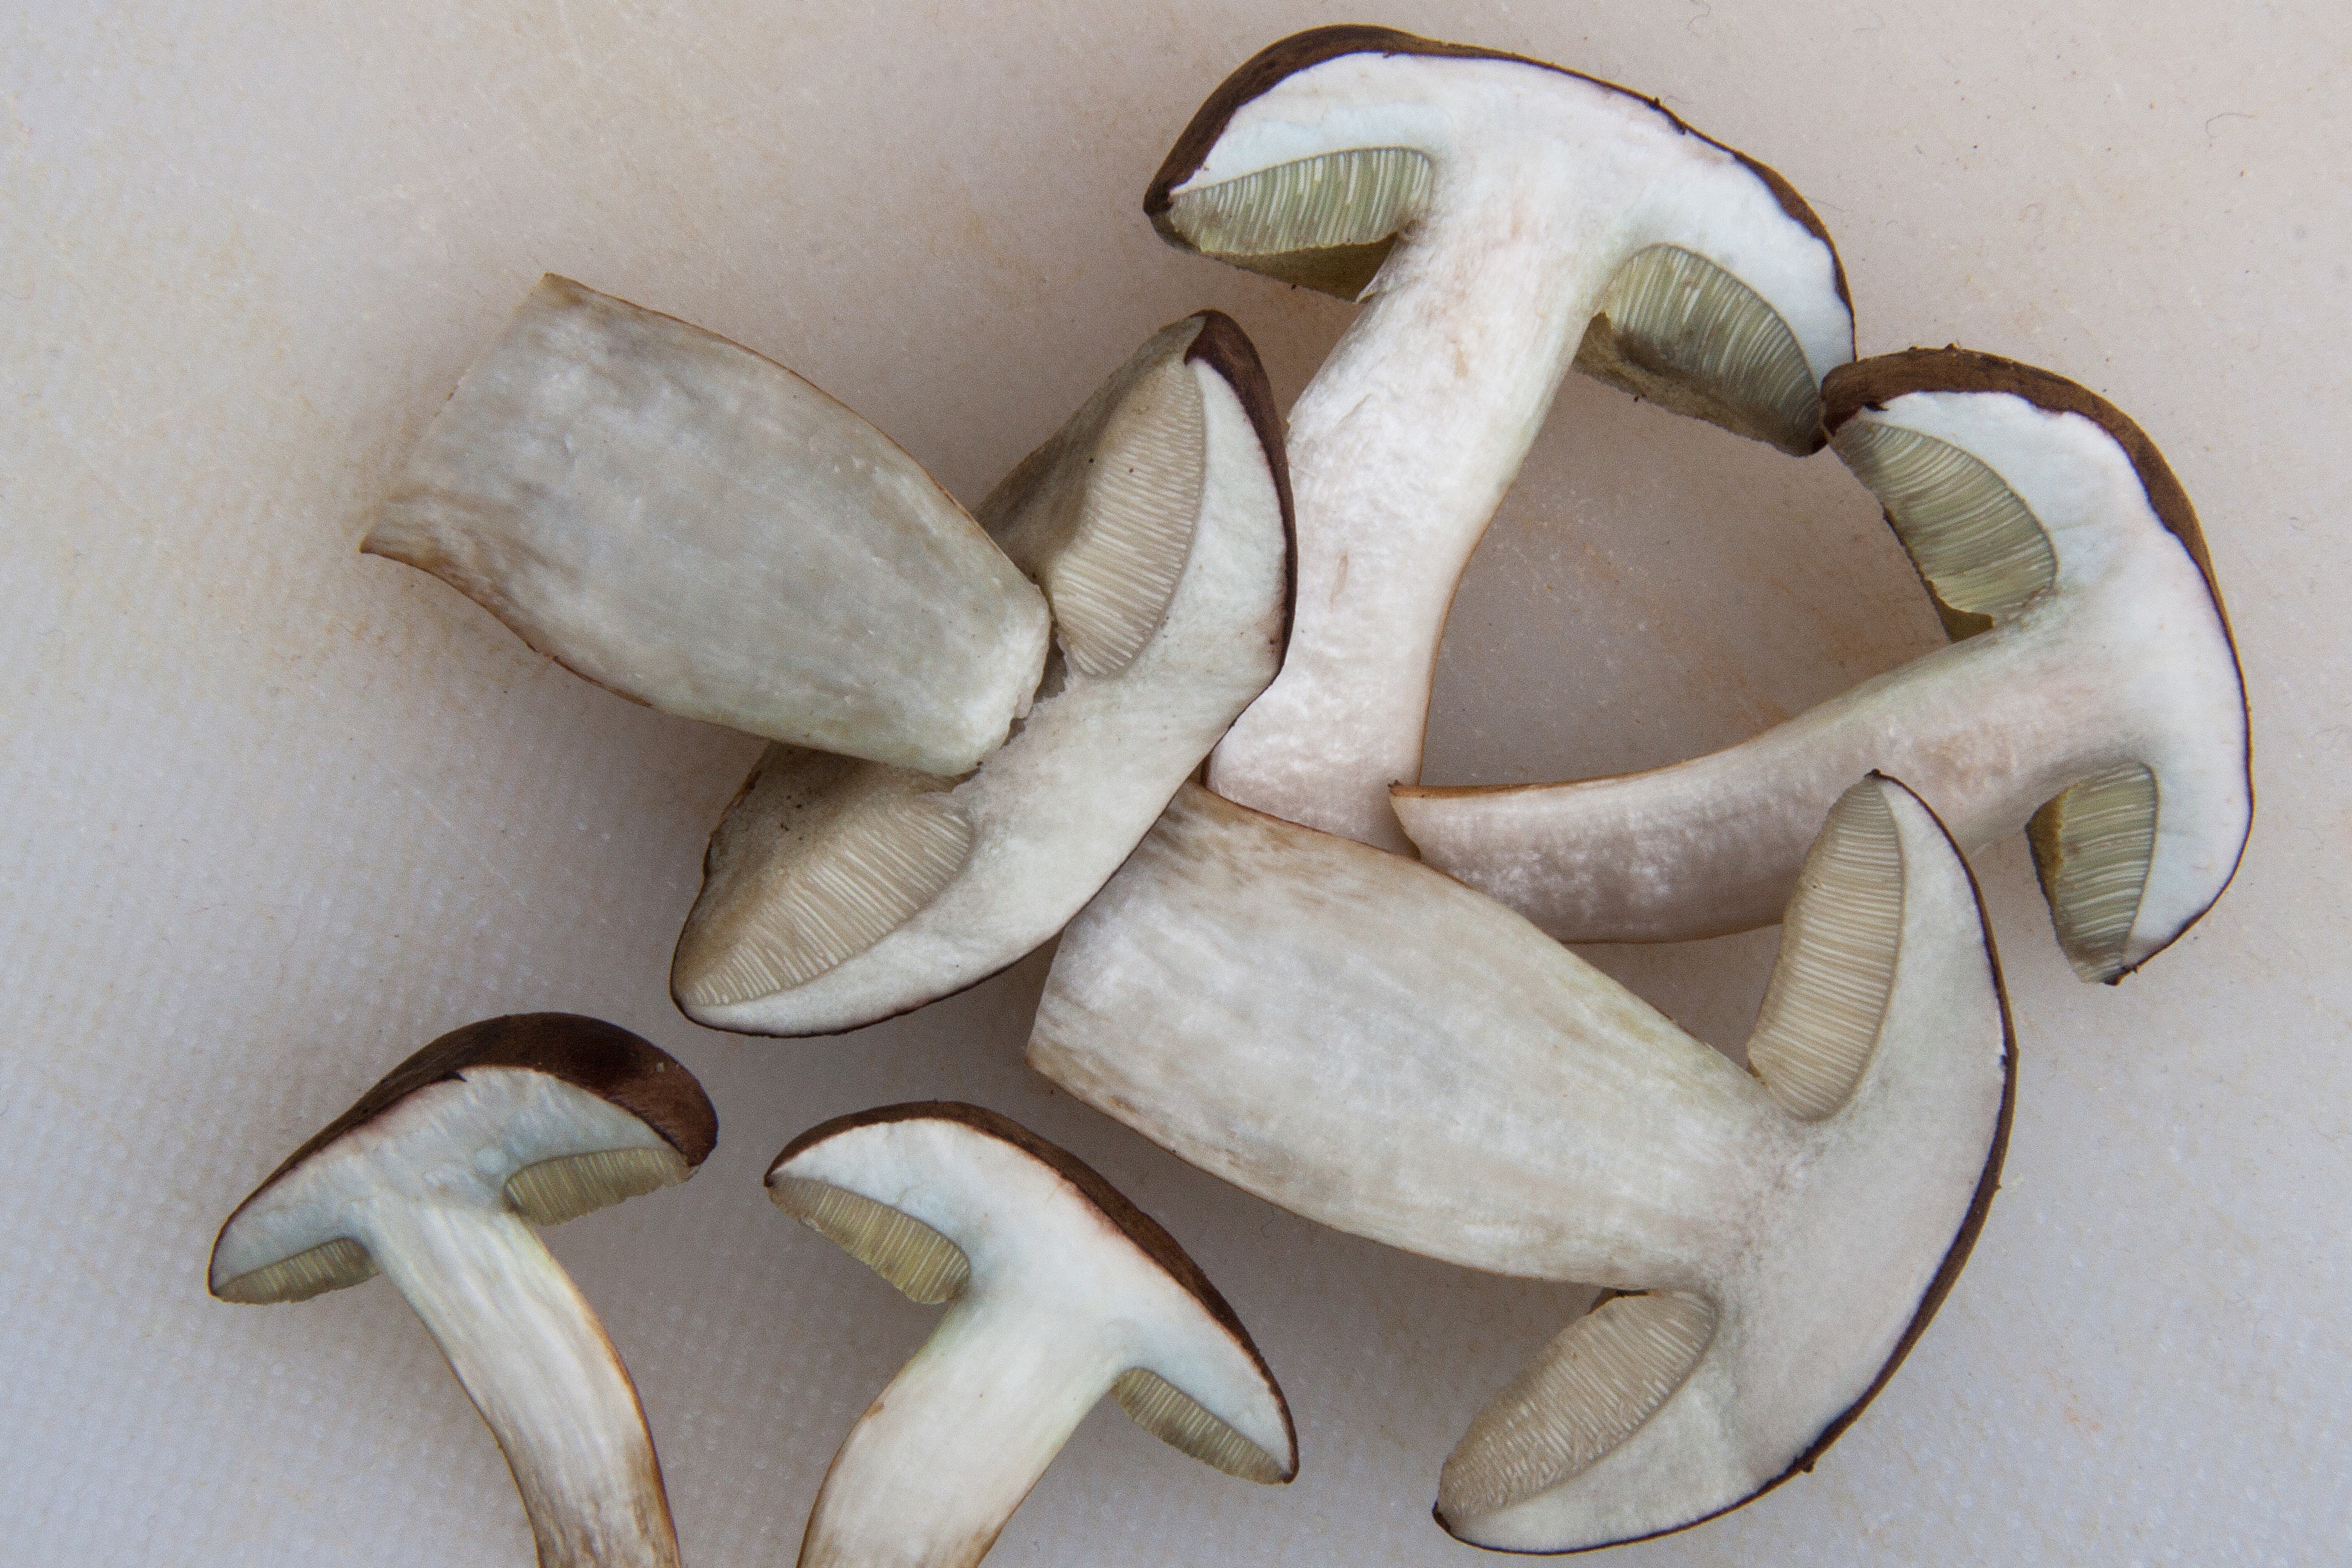
hand, gathering, horn, food, produce, brown, clean, mushroom, banana, preparation, cut, fungus, organ, tooth, popular, flowering plant, cut in half, oyster mushroom, land plant, agaricomycetes, agaricaceae, pleurotus eryngii, banana family, boletus badius, blue mushroom, called brown cap, worm eaten, chestnut brown hat, mushroom dish